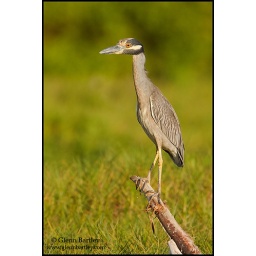
Yellow-crowned Night-Heron (Nyctanassa violacea) perched on a branch near a river mouth on the coast of Ecuador.